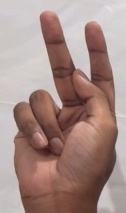
ASL sign: K